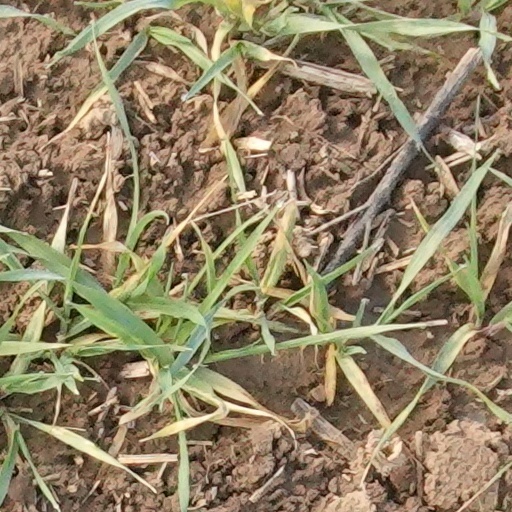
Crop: wheat